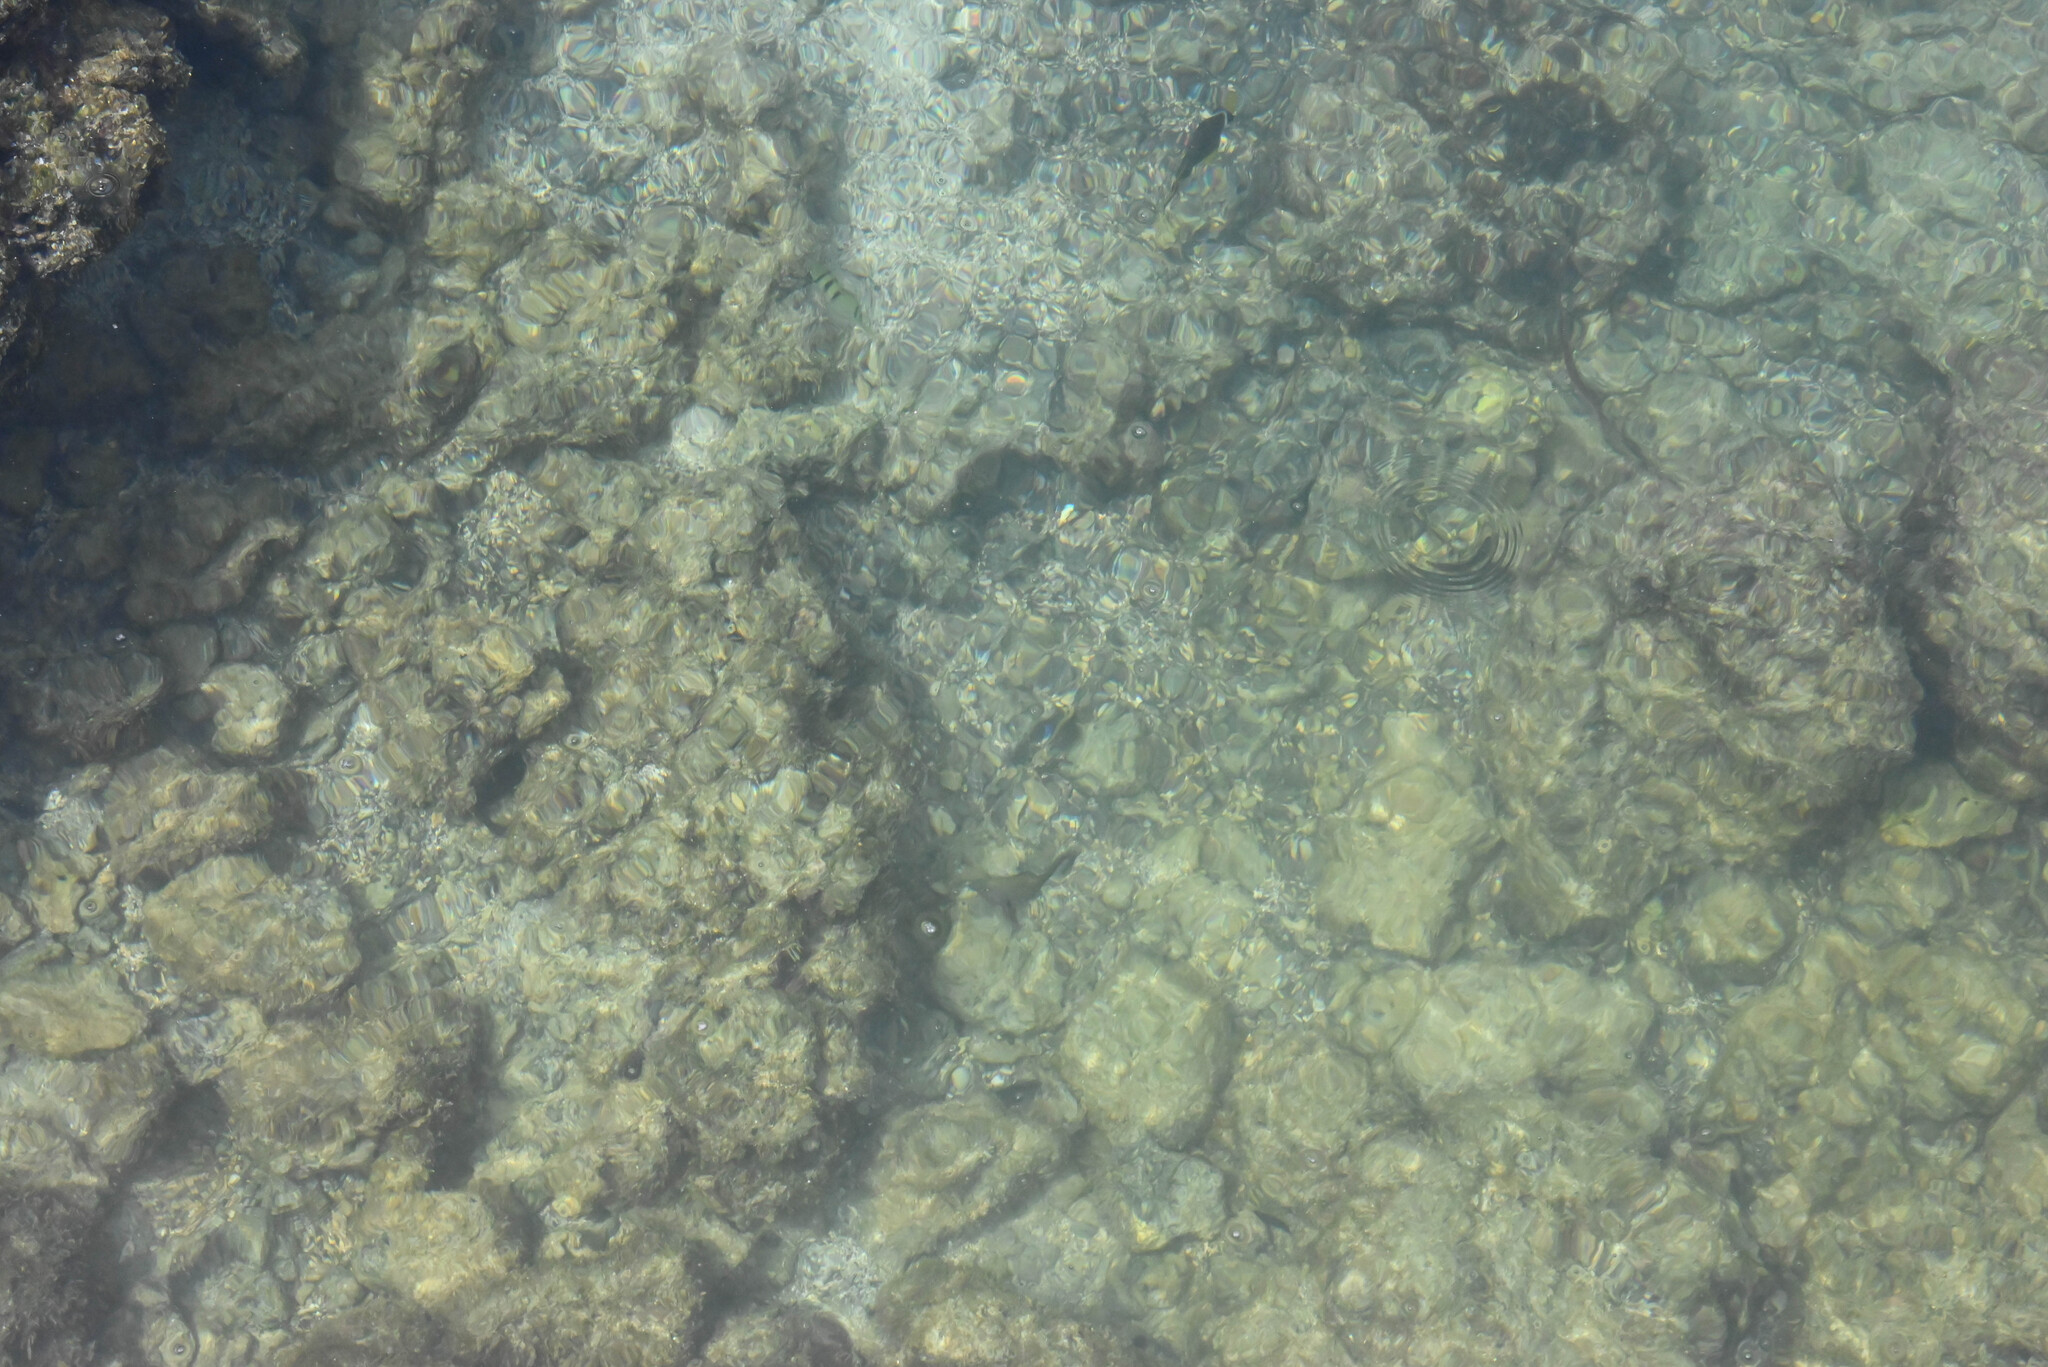
Chaetodon lunula (Raccoon Butterflyfish)